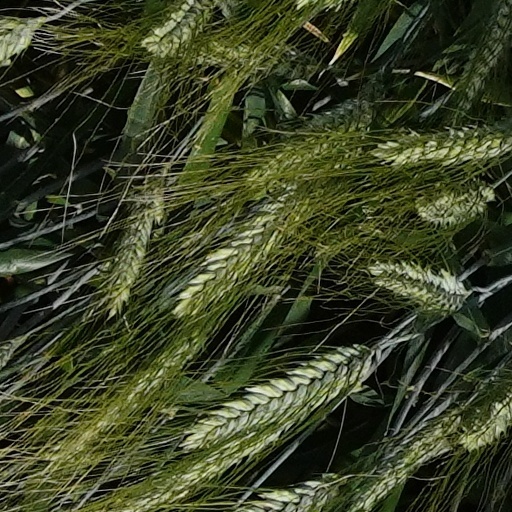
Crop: wheat